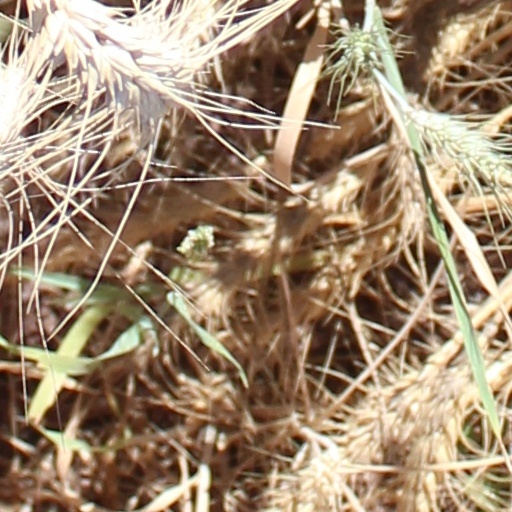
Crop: wheat